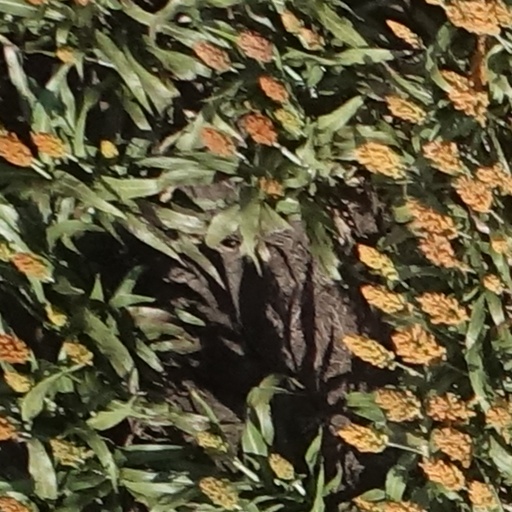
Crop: sorghum